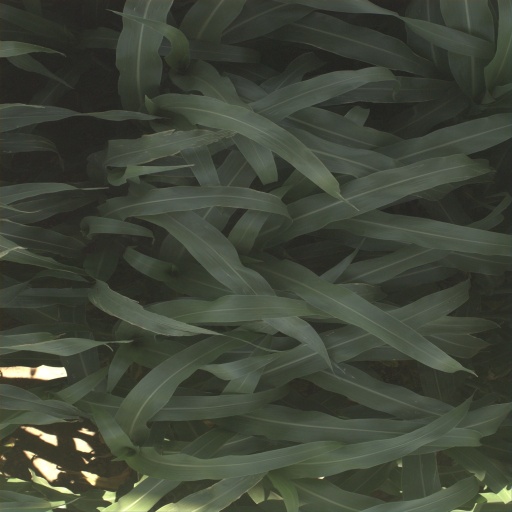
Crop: sorghum